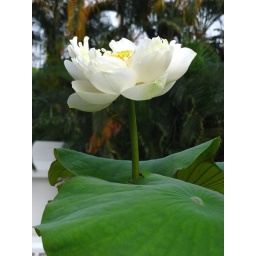
you see pots of lilies and lotus flowers all over thailand. the thai people present lotus flowers to the buddha statues.